Cartouche (cartography)

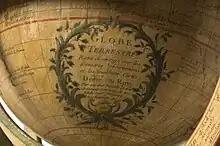
Detail showing cartouche on the 1765 de l'Isle globe

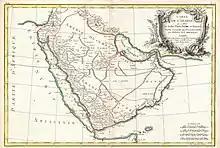
1771 decorative map of the Arabian Peninsula with a large decorative title cartouche in the upper right

A cartouche in cartography is a decorative emblem on a globe or map.